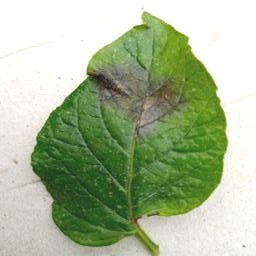
Etiqueta: Late Blight